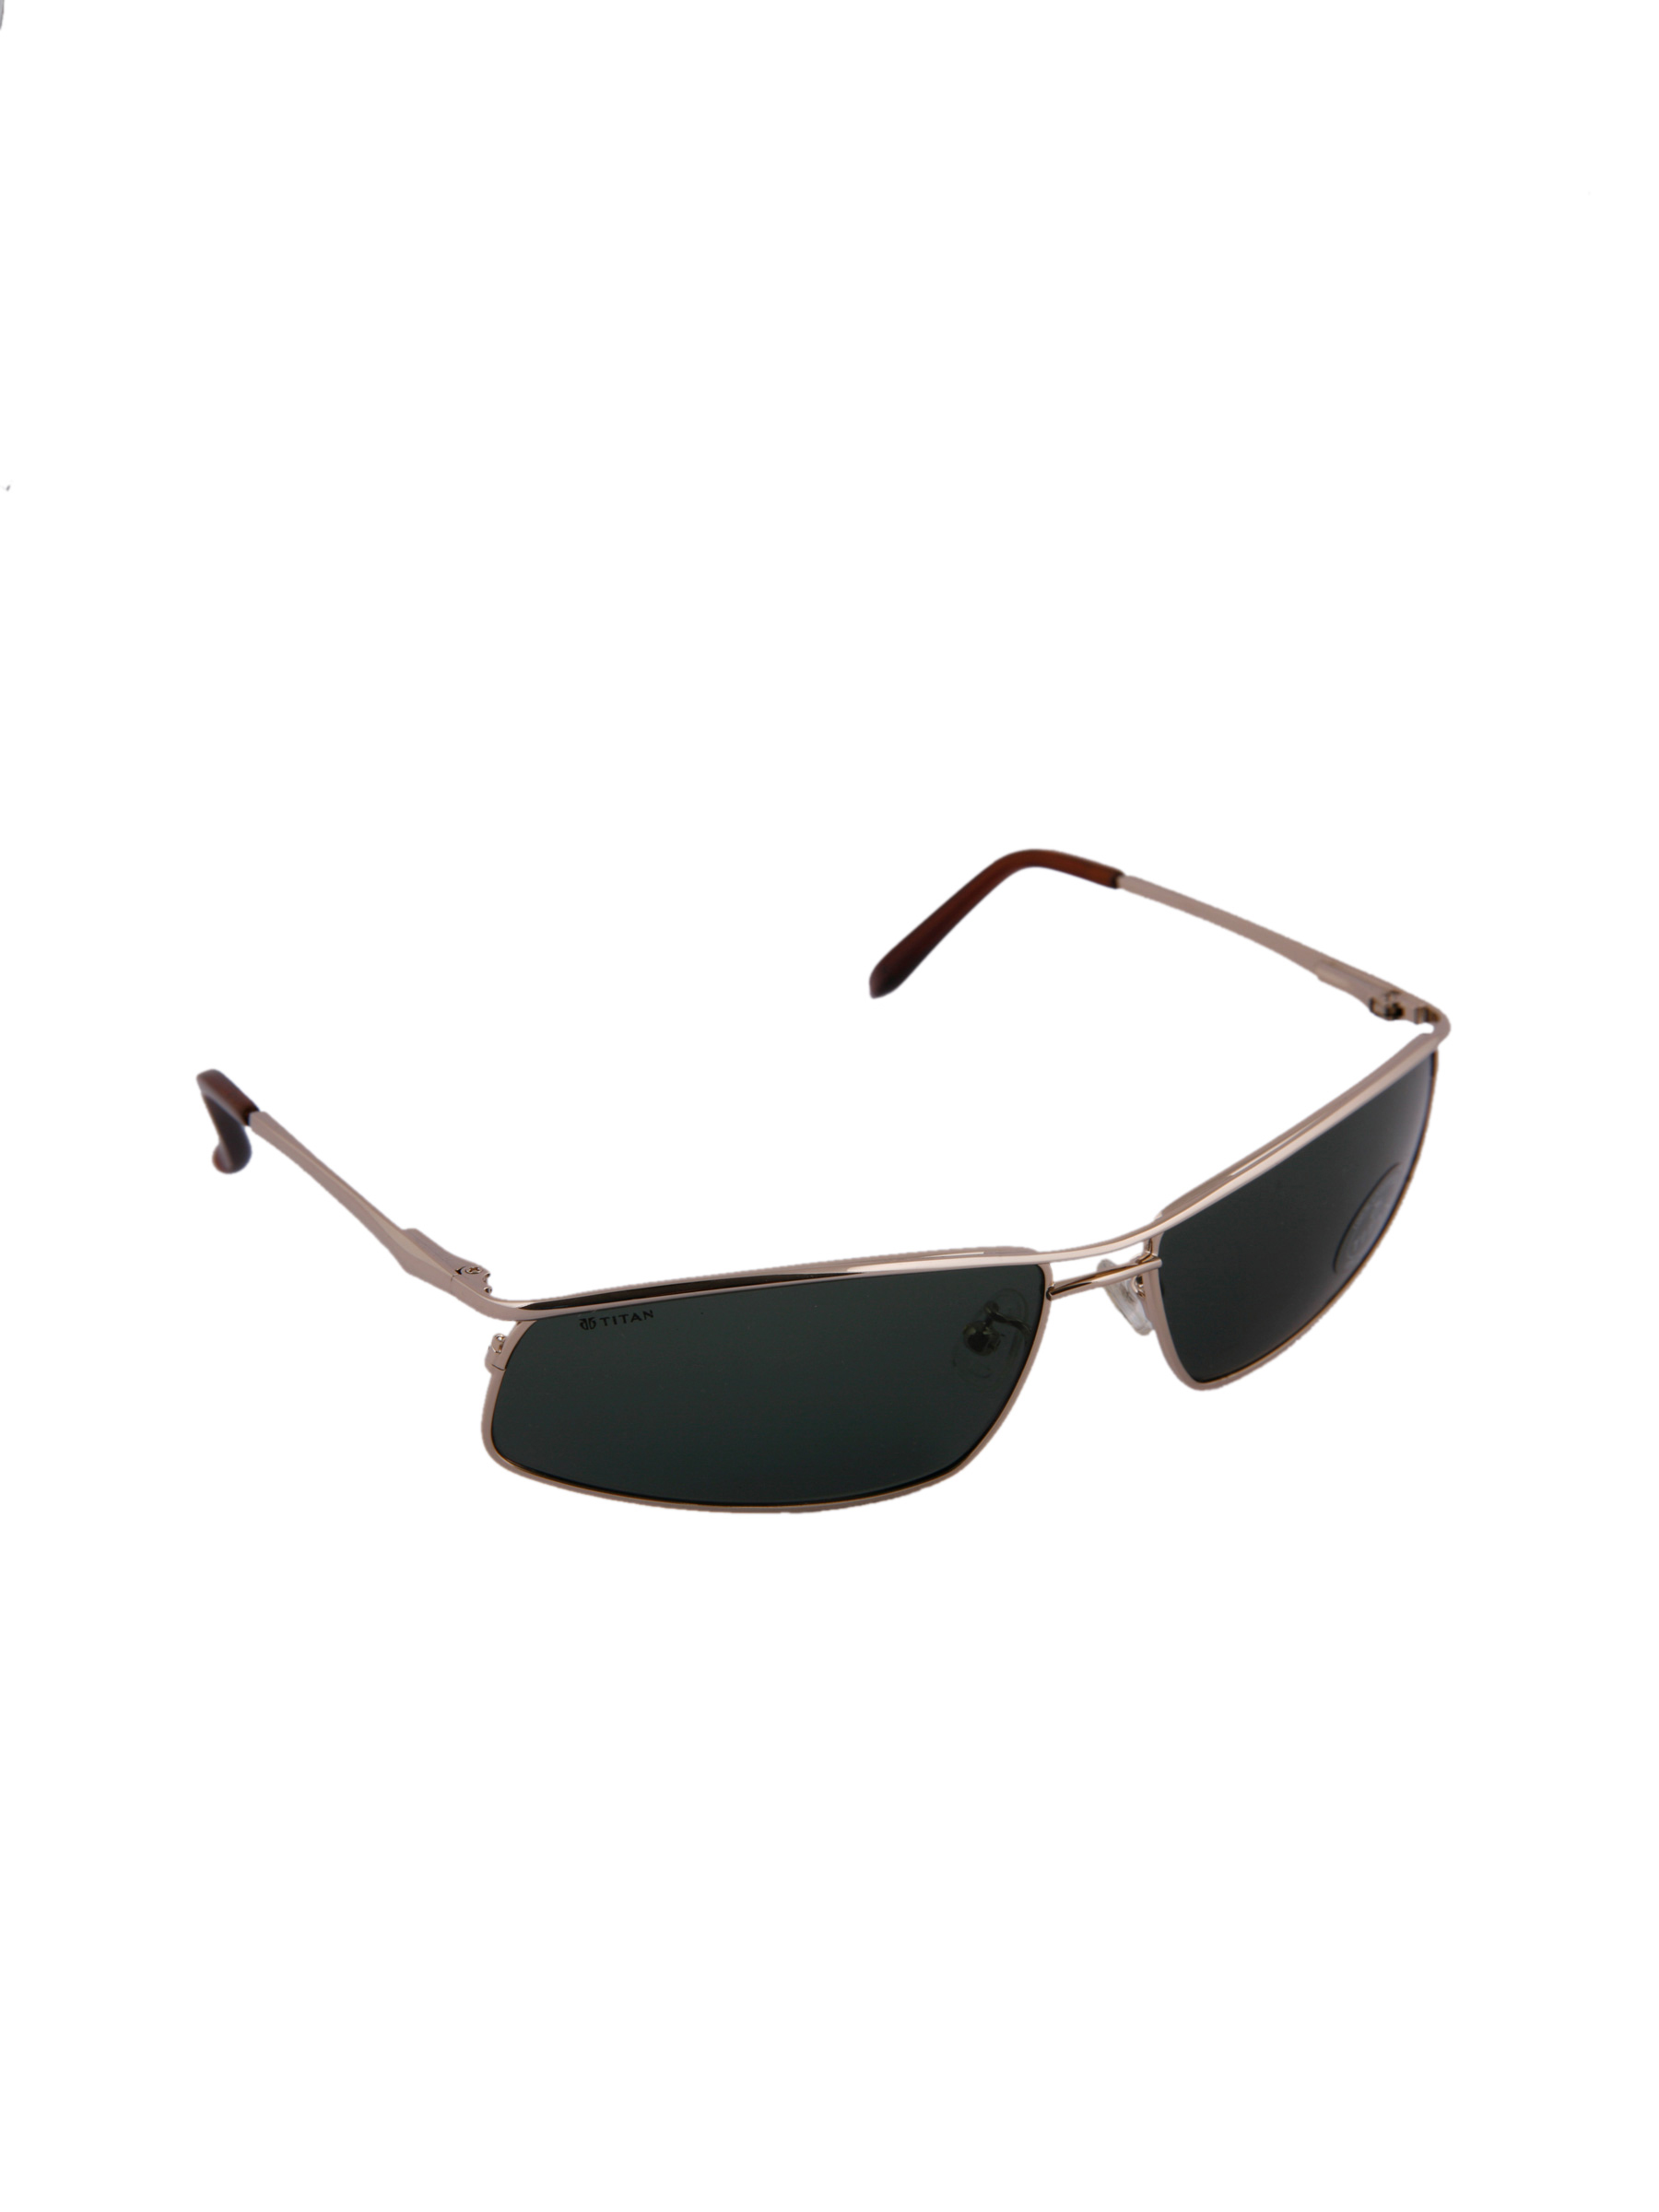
Fastrack Men Fastrack Black sunglass with golden rim Black Sunglasses
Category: Accessories / Eyewear / Sunglasses
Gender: Men
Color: Black
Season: Winter 2016
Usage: Casual